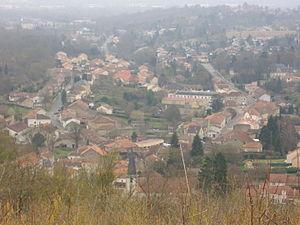
Vue de Châtel-Saint-Germain depuis le Mont-Saint-Germain (Moselle, France)
Châtel-Saint-Germain est une commune française située dans le département de la Moselle, en région Grand Est.